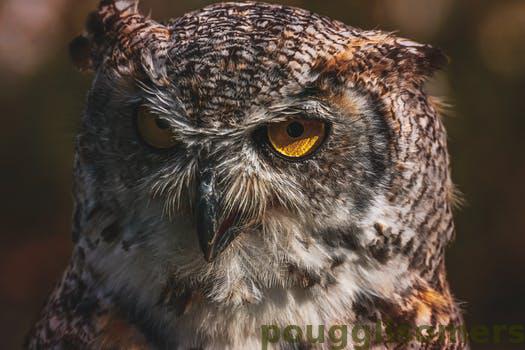
Label: Watermark